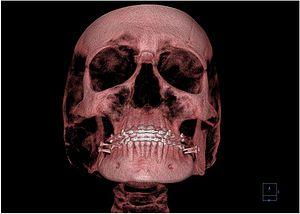
Le Cone Beam, ou Cône beam, ou « Imagerie volumétrique par faisceau conique » parfois désigné par l’acronyme CBCT est une technique de tomodensitométrie permettant de produire une radiographie numérisée.